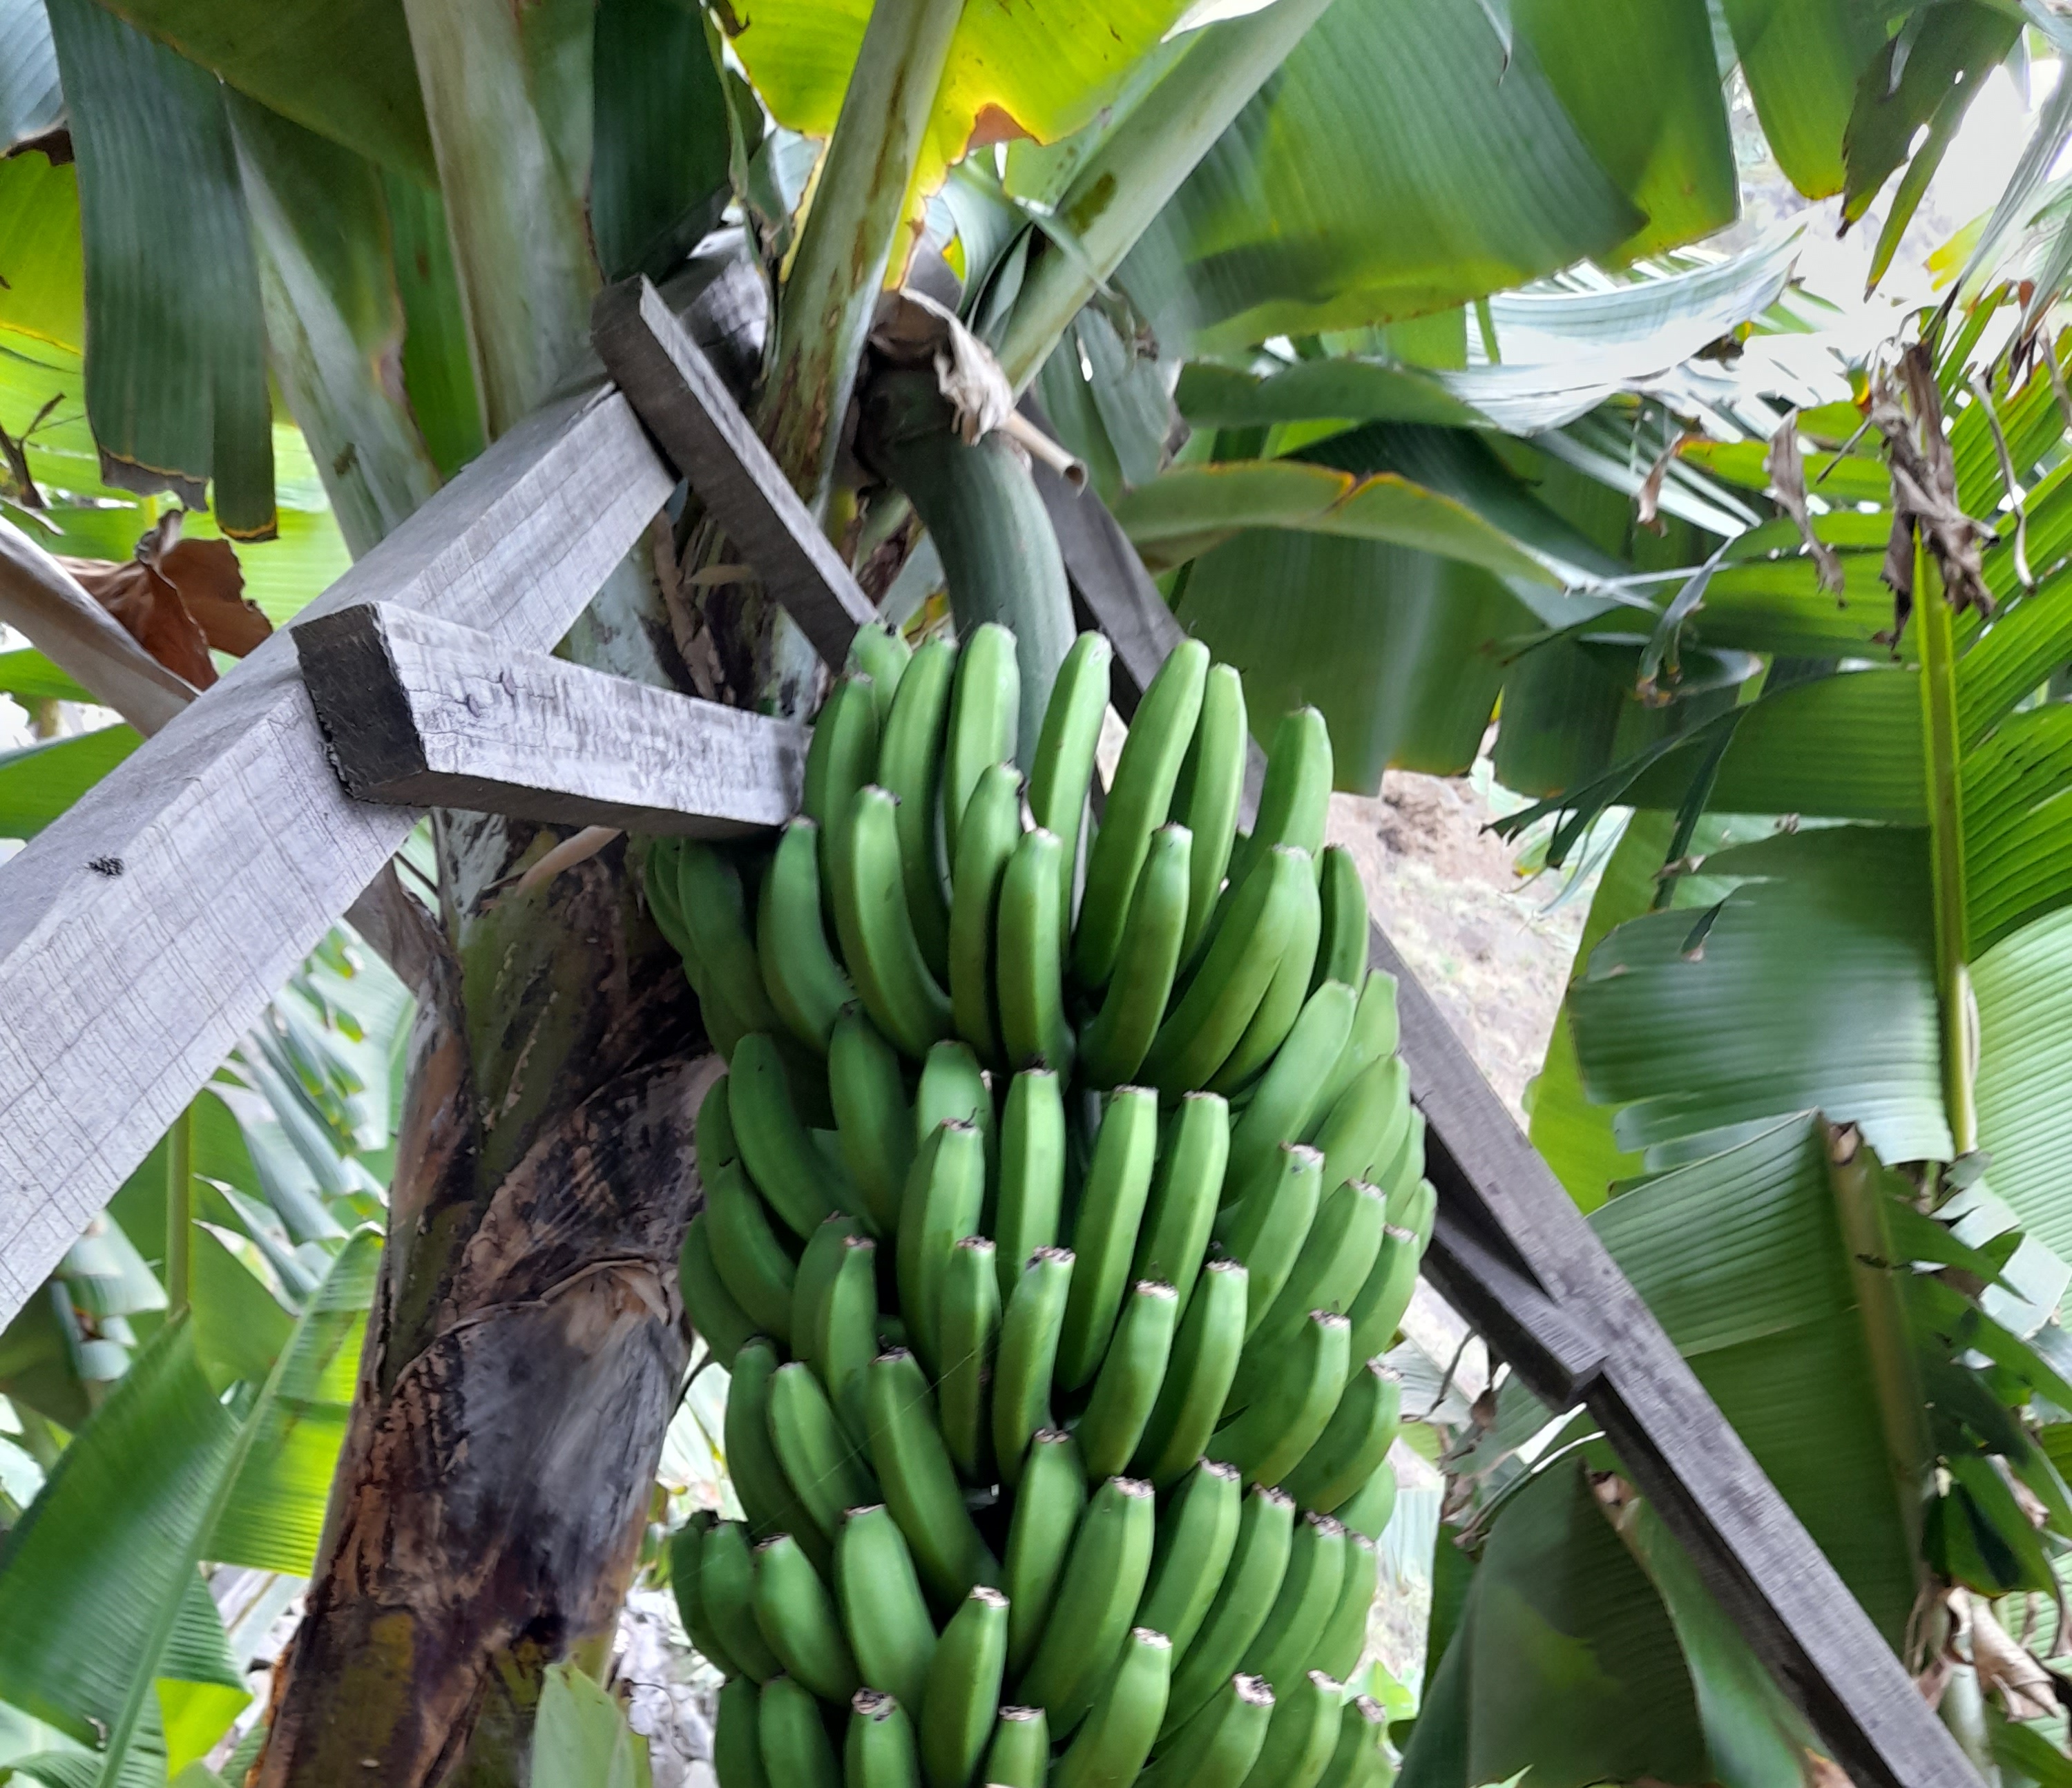
Label: Keep